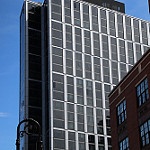
Label: buildings